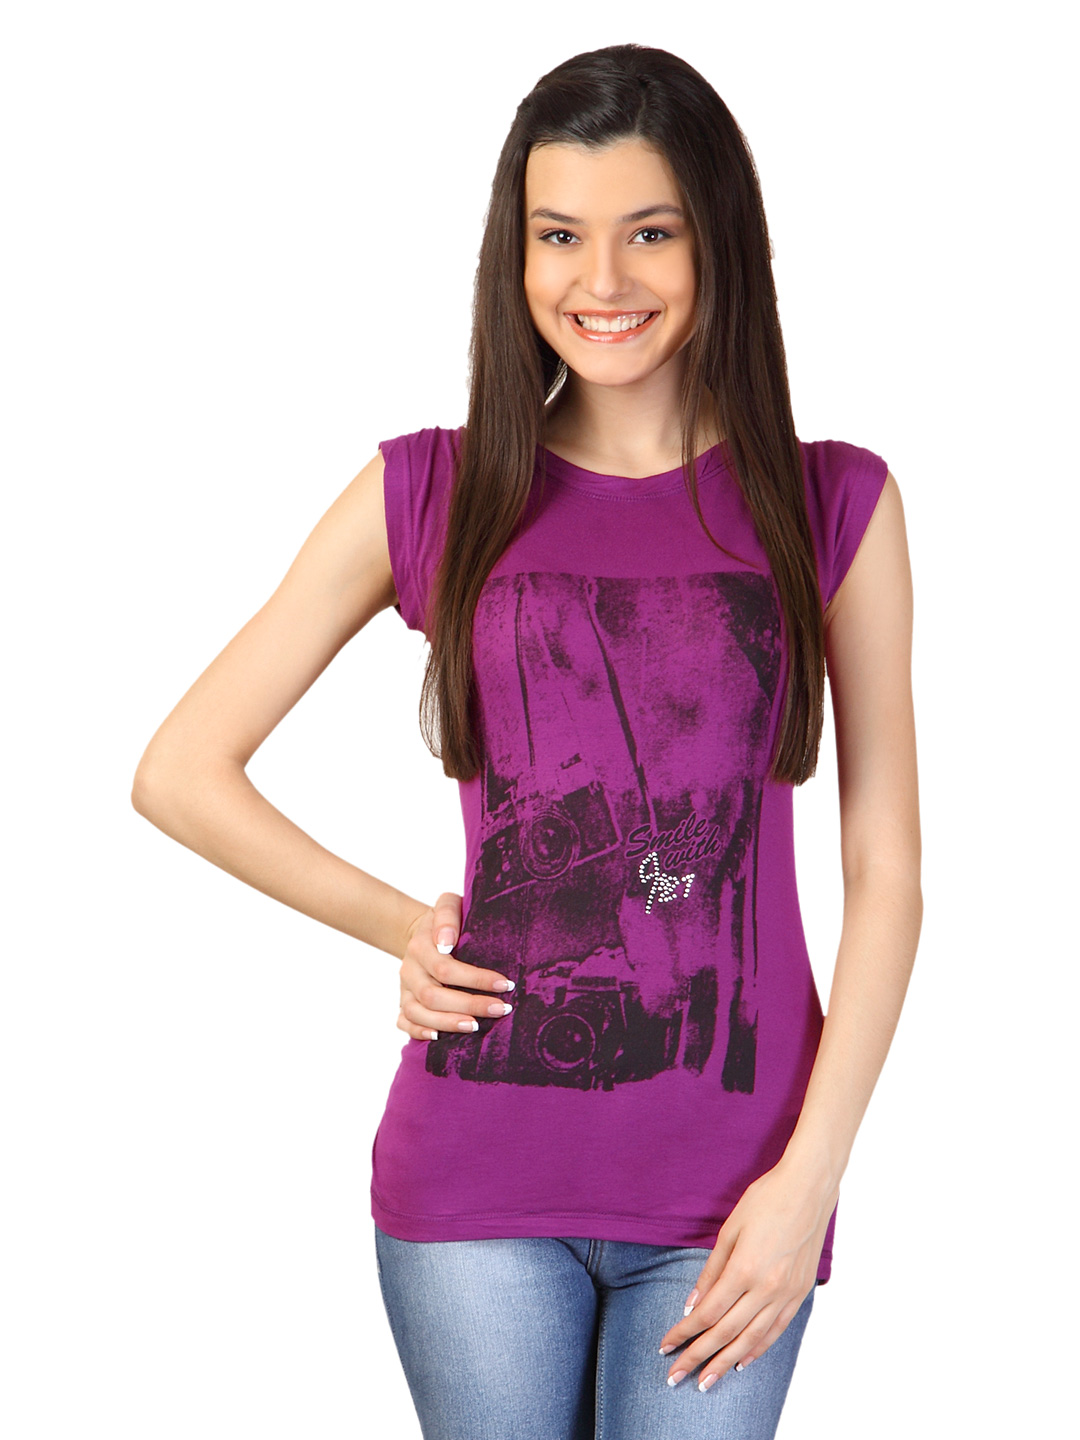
Jealous 21 Women Purple Printed Top
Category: Apparel / Topwear / Tops
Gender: Women
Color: Purple
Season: Summer 2012
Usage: Casual